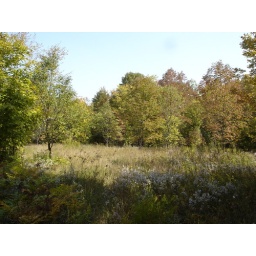
Wild flowers in front of the house